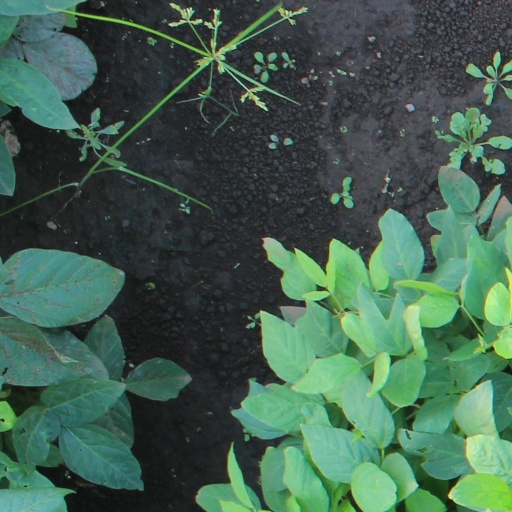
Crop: soybean